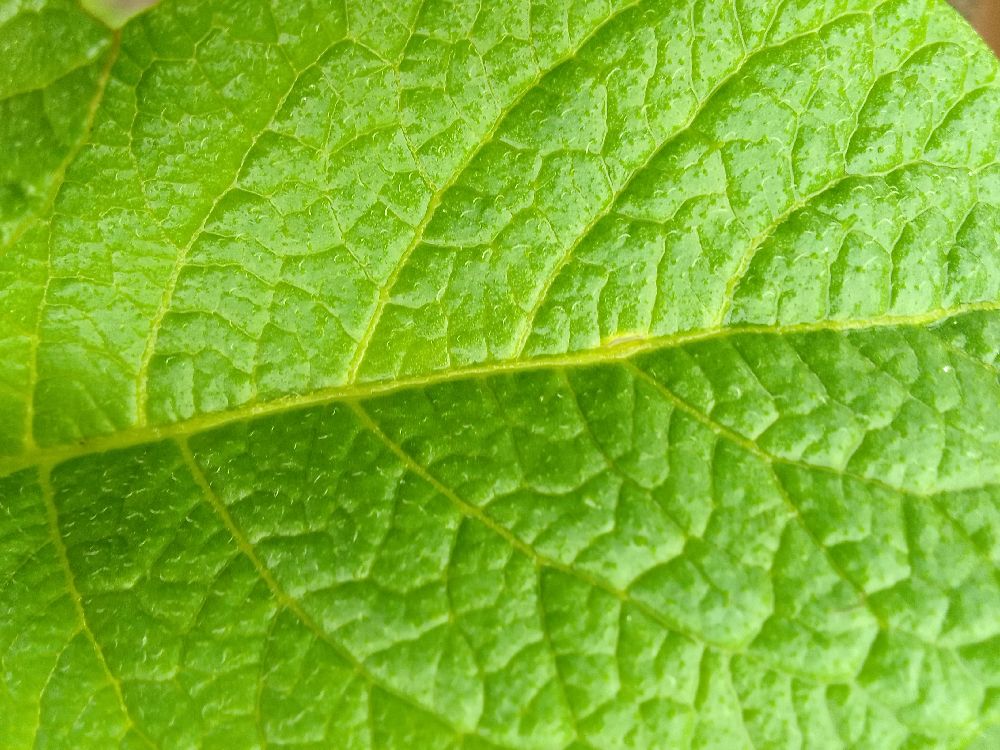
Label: Healthy